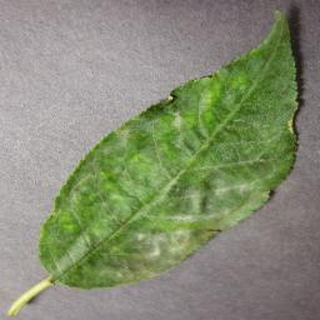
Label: cherry_powdery_mildew